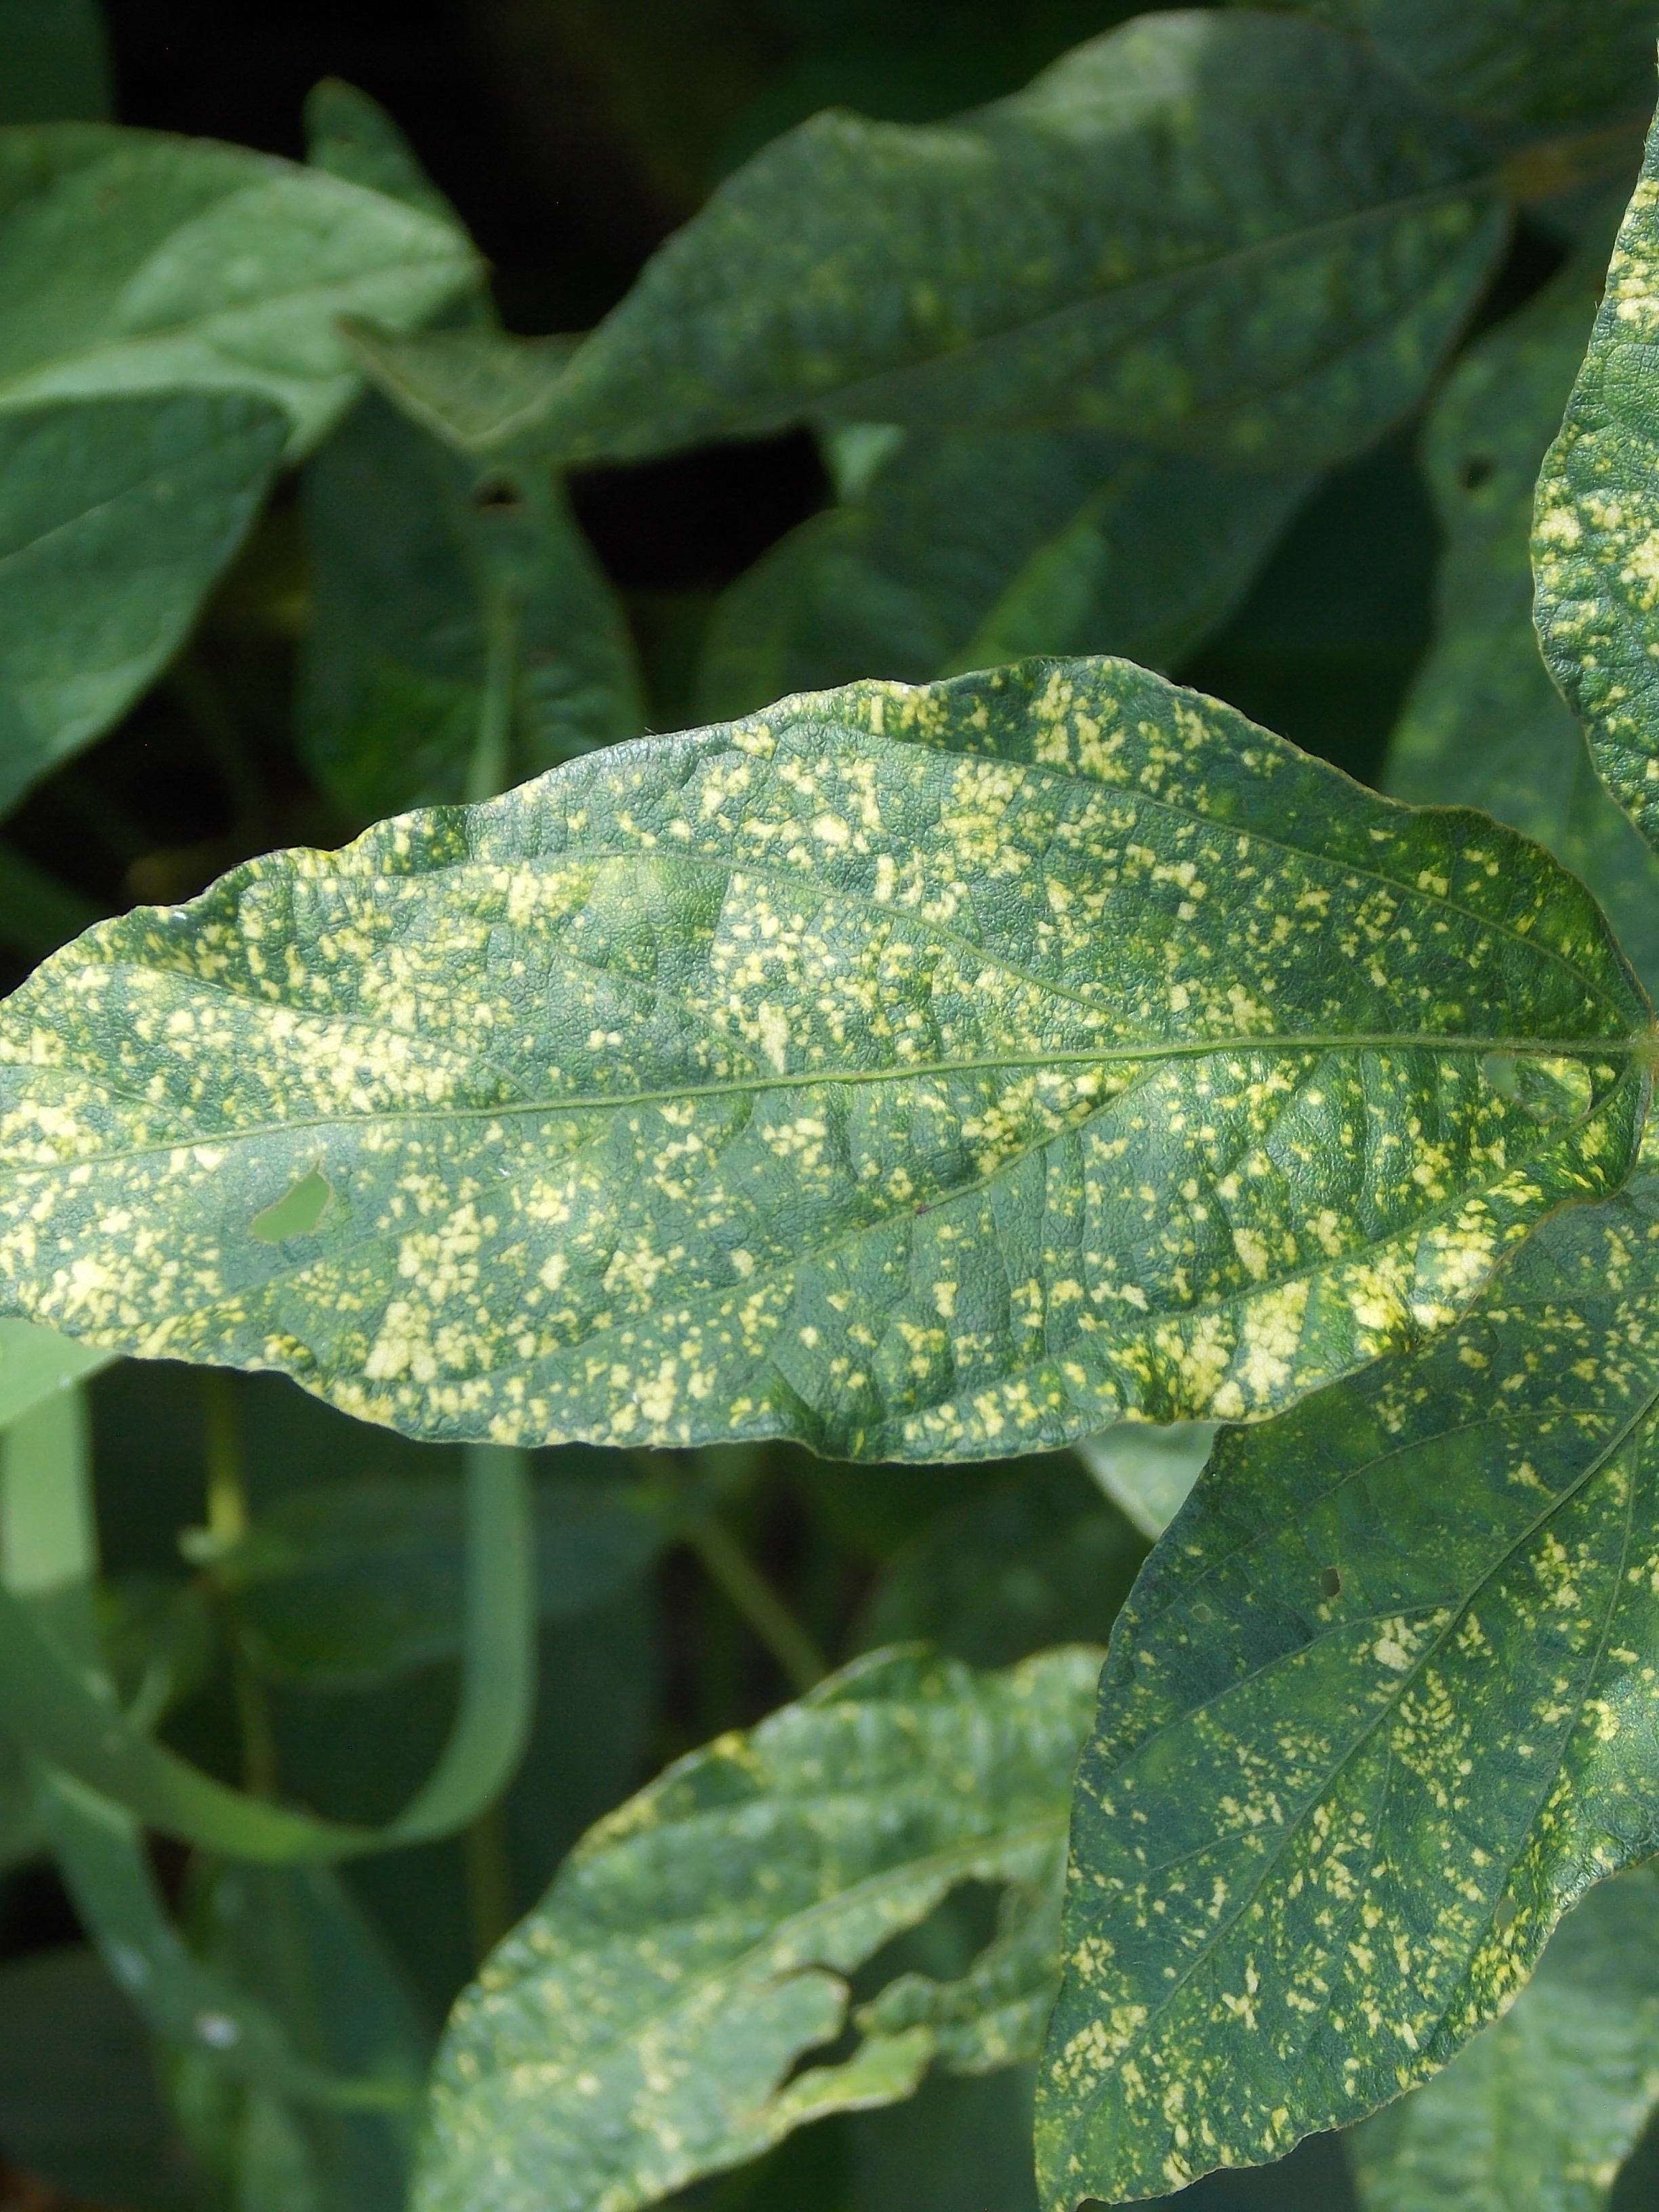
Label: Disease